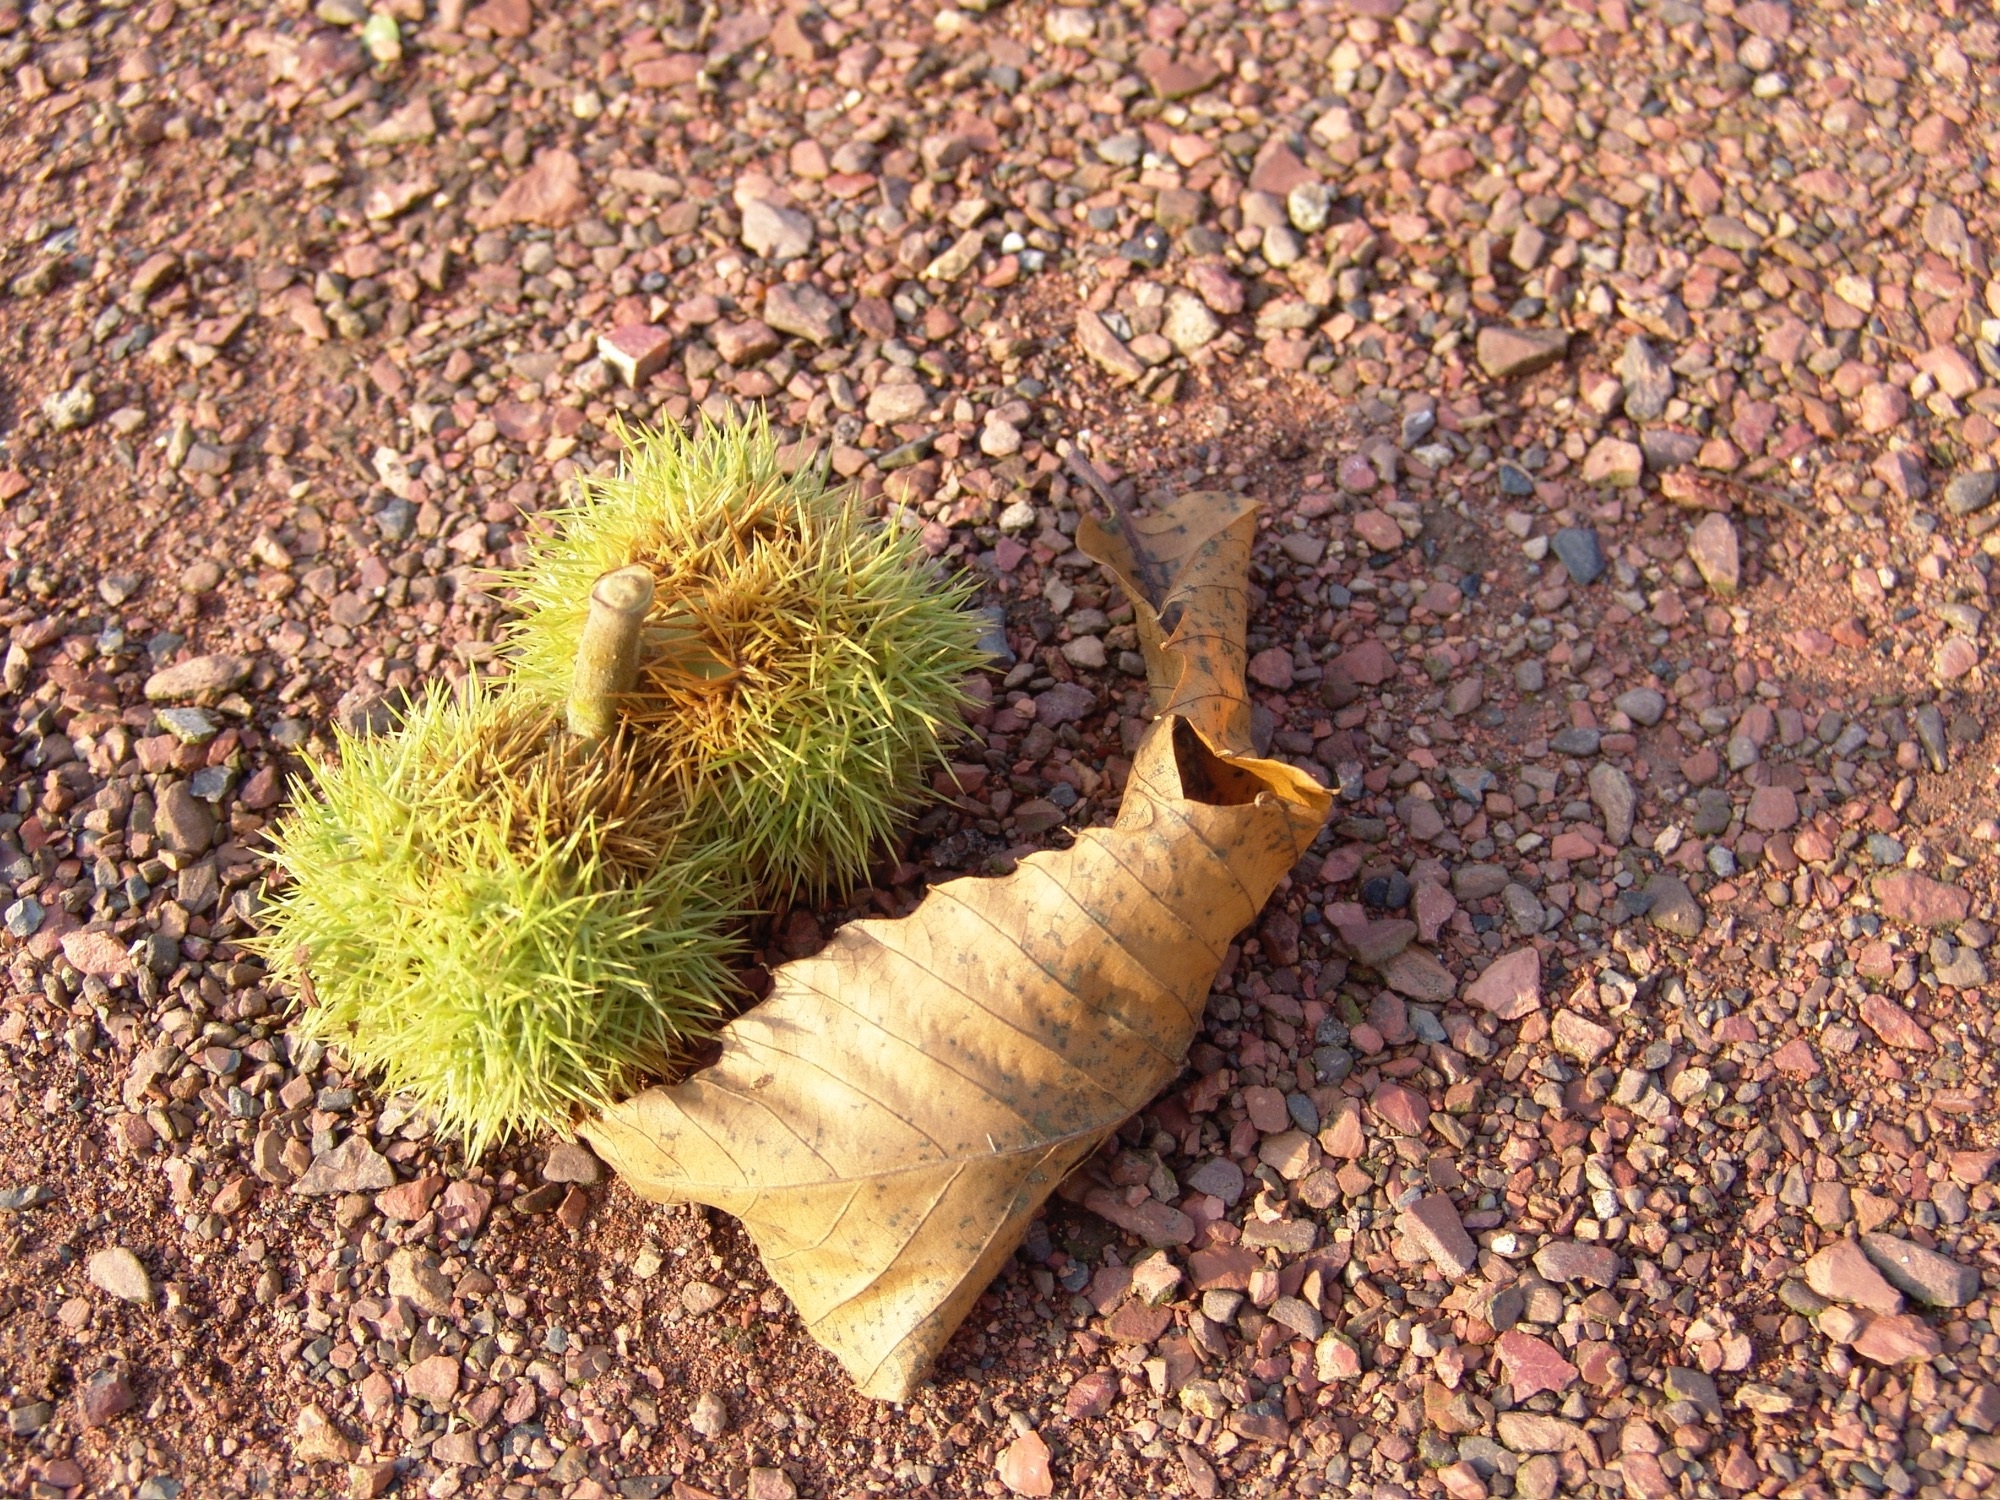
tree, plant, fruit, leaf, fall, flower, trunk, food, produce, autumn, soil, botany, flora, season, fauna, chestnut, flowering plant, grass family, land plant